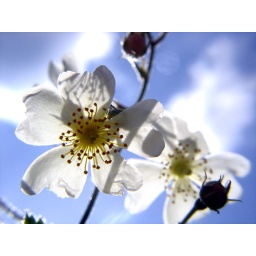
Wild flower against the sky